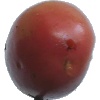
Label: Potato Red Washed 1